Osmia bicolor

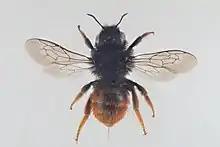
"Osmia bicolor"

"Osmia bicolor" females are small bees, 12 mm in length, with a black head and thorax and an abdomen covered in bright ginger hair. In the males the ginger colour of the abdomen is less intense.